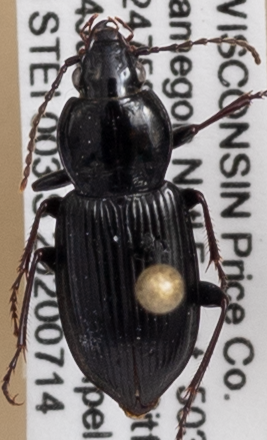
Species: Pterostichus mutus
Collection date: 2020-07-14
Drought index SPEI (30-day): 0.394
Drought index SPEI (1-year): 1.314
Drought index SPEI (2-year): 2.09